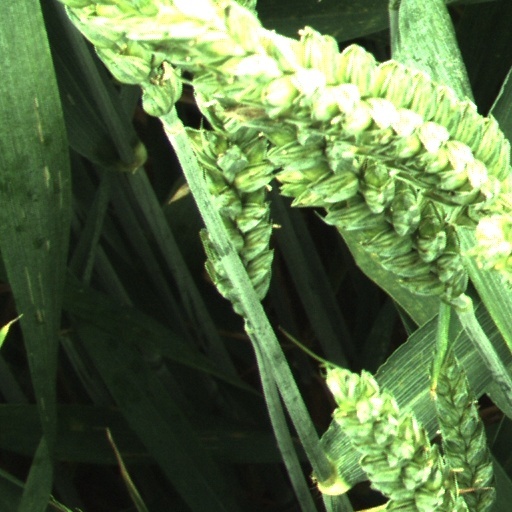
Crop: wheat